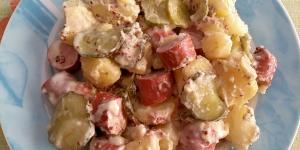
ensalada de patatas alemana con mayonesa